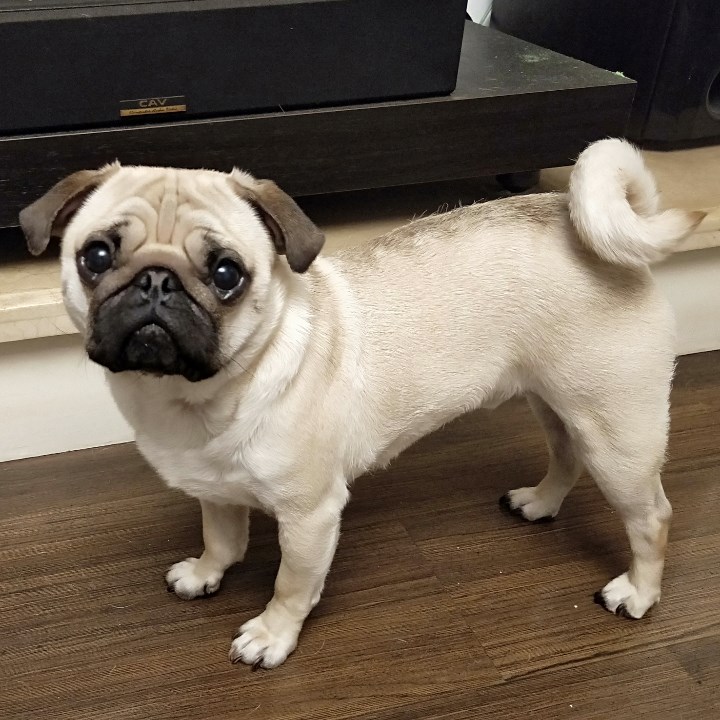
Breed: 798-n000130-pug